Galicia (Spain)

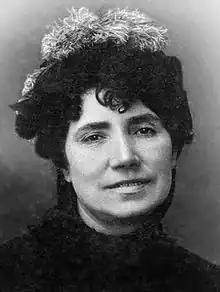
Rosalía de Castro.

Galicia's inhabitants are known as Galicians. For well over a century Galicia has grown more slowly than the rest of Spain, largely due to a poorer economy compared with other regions of Spain and emigration to Latin America and other parts of Spain. Sometimes, Galicia has lost population in absolute terms. In 1857, Galicia had Spain's densest population and constituted 11.5% of the national population. , only 6.1% of the Spanish population resided in the autonomous community. This is due to an exodus of Galician people since the 19th century, first to South America and later to Central Europe and the development of population centers and industry in other parts of Spain.